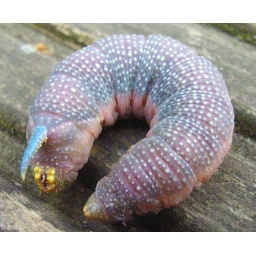
Mimas tiliae (larva)Found in the grass under a birch tree in the garden.About 7cm long, 1cm fatAugust 2009